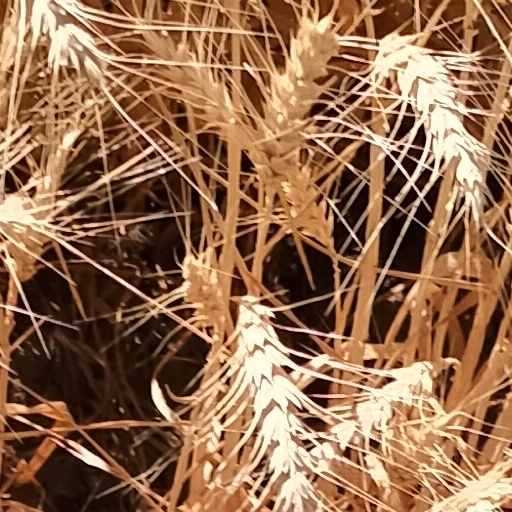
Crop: wheat